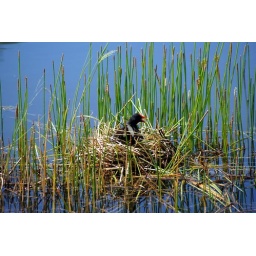
This bird built it's nest on the water in the middle of the lake. How nice